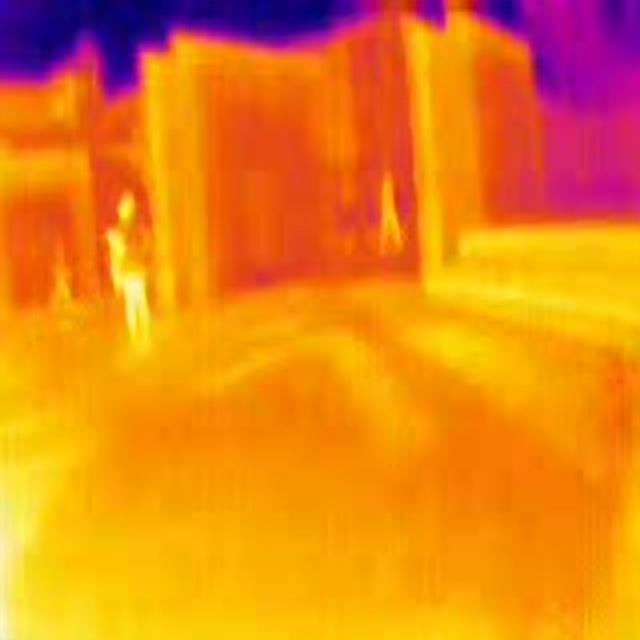
Detected objects:
label: person
label: person